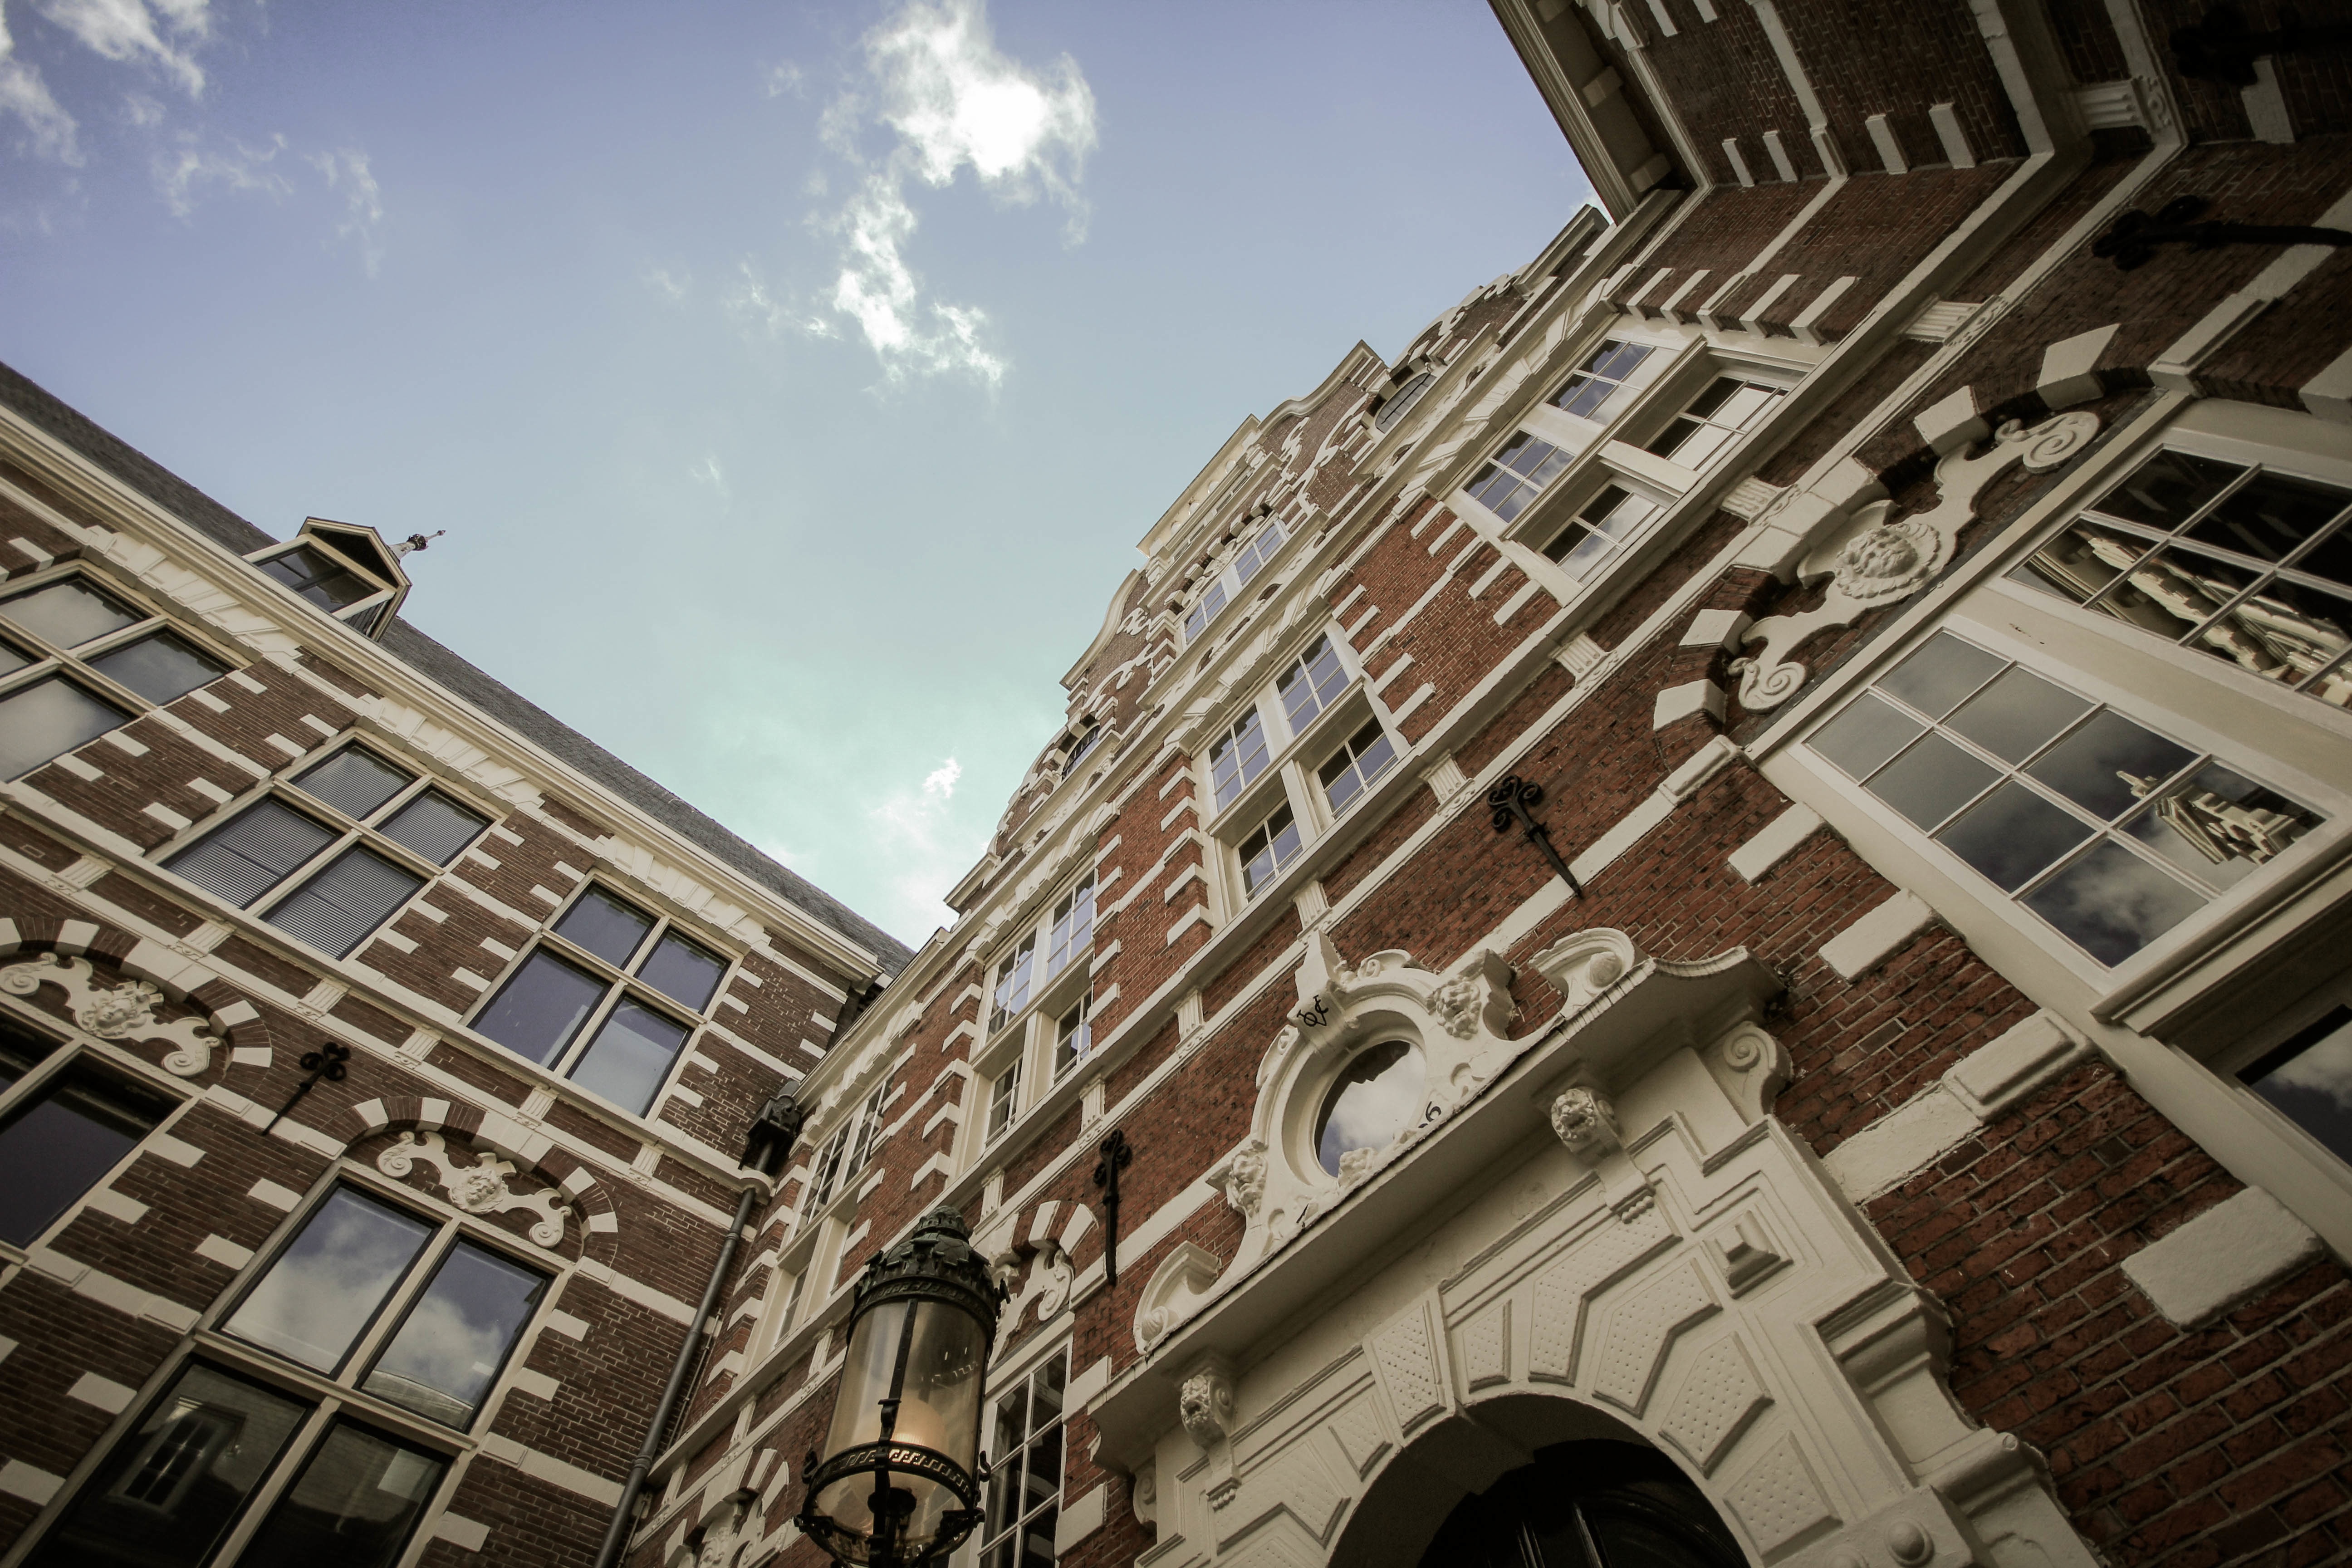
architecture, skyscraper, downtown, landmark, facade, metropolis, condominium, urban area, residential area